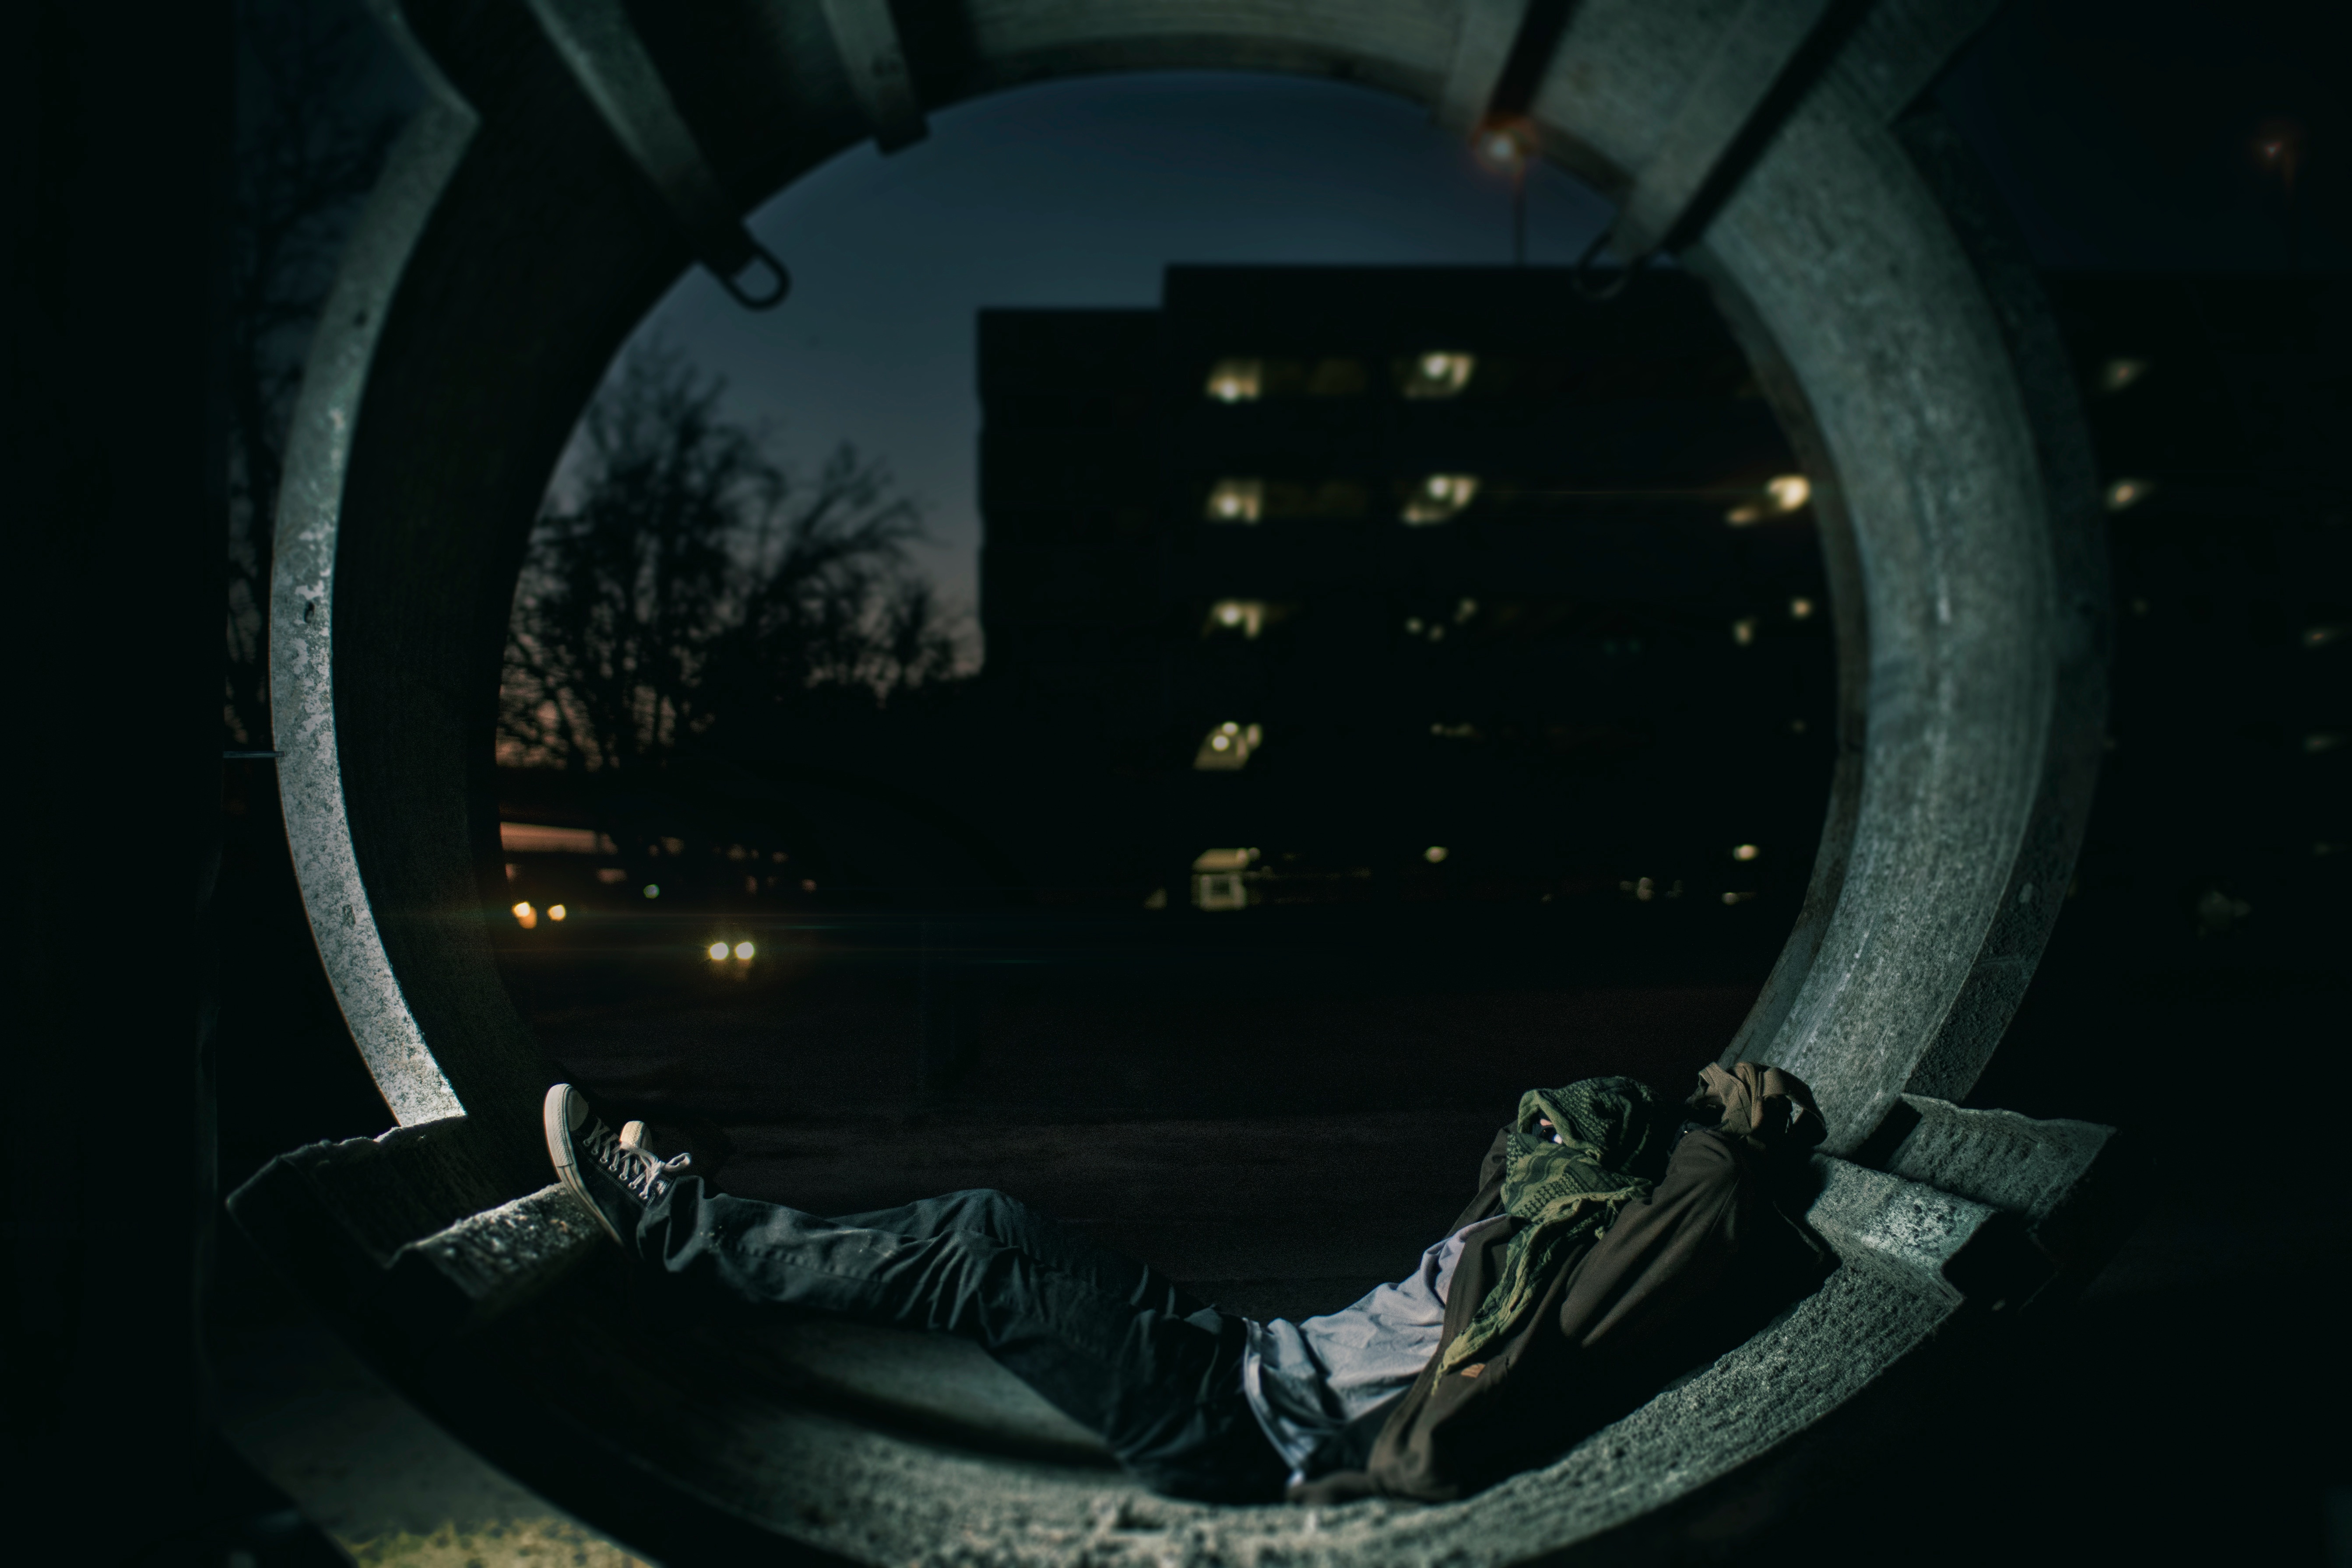
person, night, urban, soldier, metal, darkness, profession, laying, screenshot